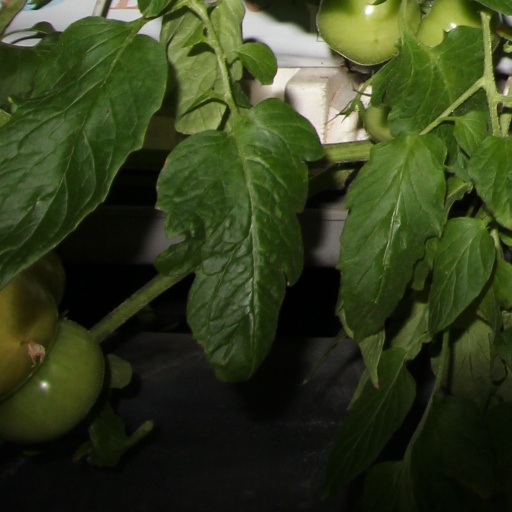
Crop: tomato